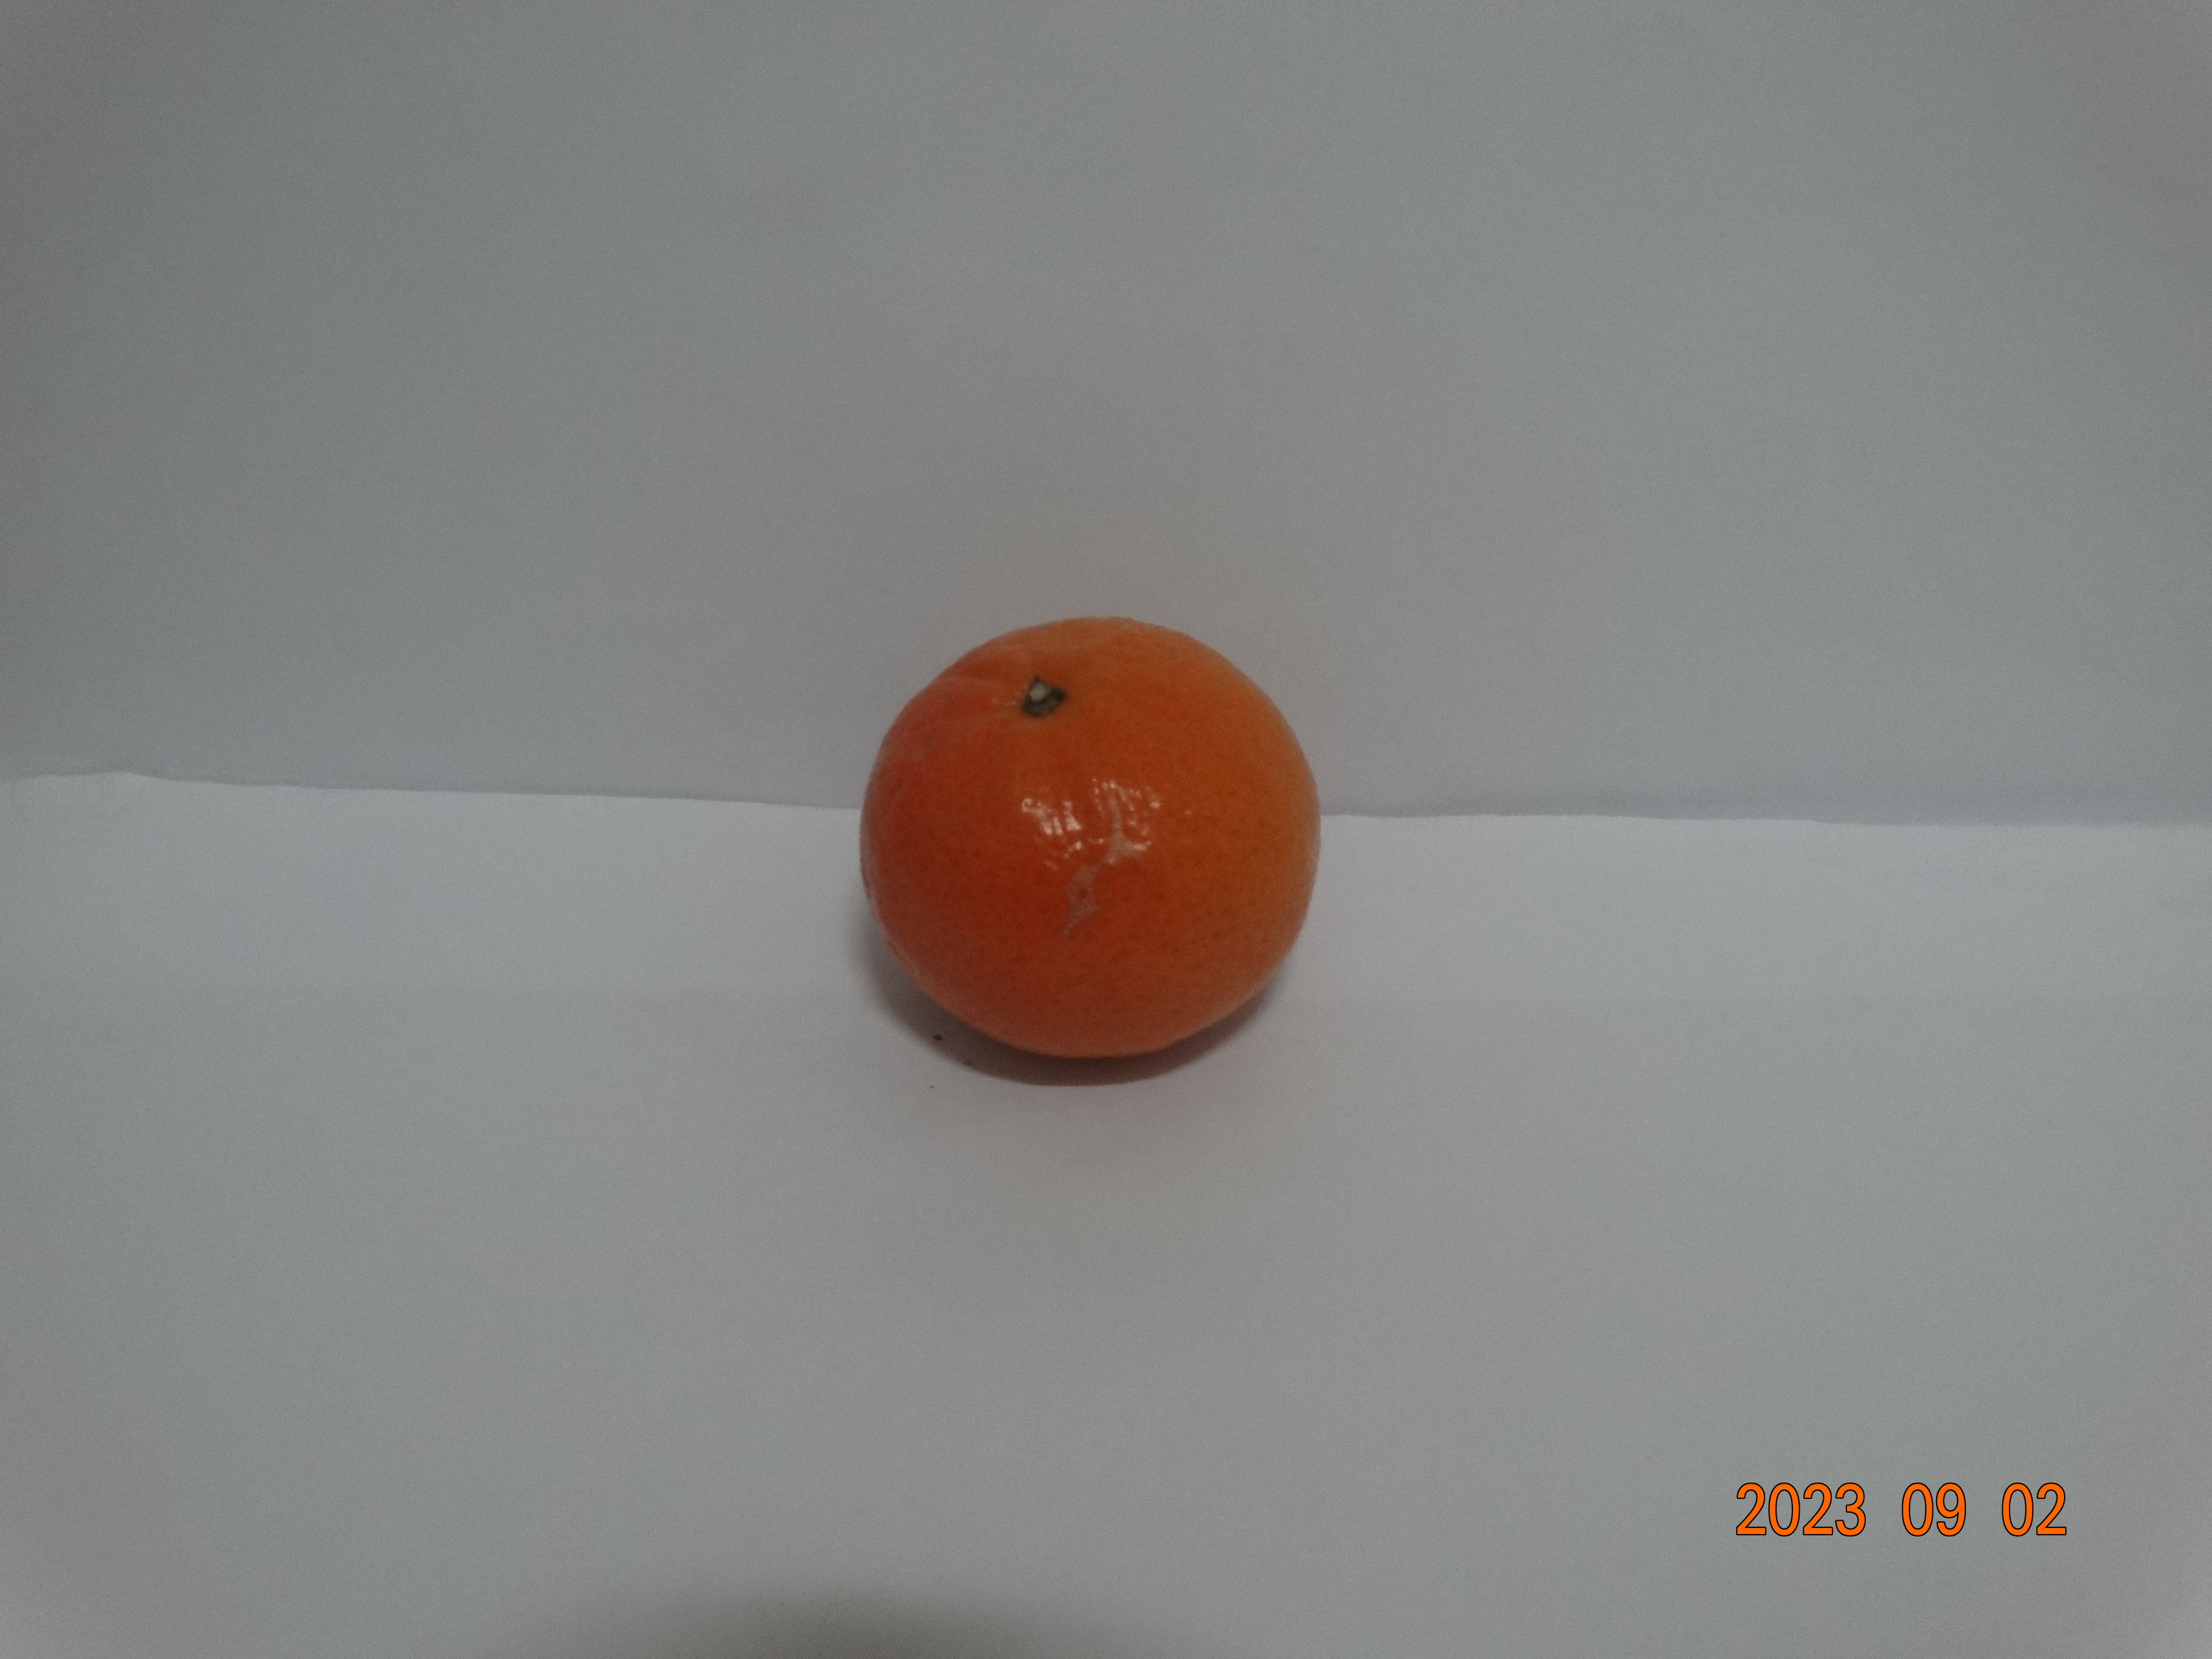
Citrus fruit variety: tangerine